Georges Simenon

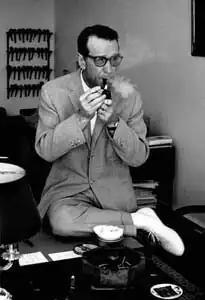
Simenon in 1963

Georges Joseph Christian Simenon (12/13 February 1903 – 4 September 1989) was a Belgian writer who created the fictional detective Jules Maigret. One of the most prolific and successful authors of the 20th century, he published around 400 novels (including 192 under his own name), 21 volumes of memoirs and many short stories, selling over 500 million copies.